Ihor Prokopchuk

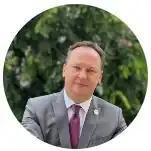

Ihor Prokopchuk is the younger brother of Russian police major general Alexander Prokopchuk, who serves as Vice President of Interpol.